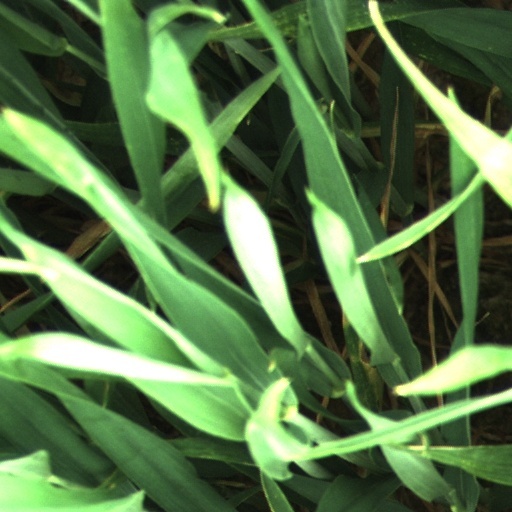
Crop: wheat